London Bridge station

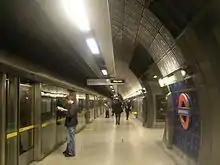
Jubilee line platform

Patronage to London Bridge tailed off from a peak in the early 1970s. The station remained popular for through routes to the City and the West End, but the number of terminal trains declined significantly by the early 1980s. The bridge over the station's north end became Grade II listed in January 1988, while Platforms 9–16 (the former LB&SCR side) became listed the same that December.